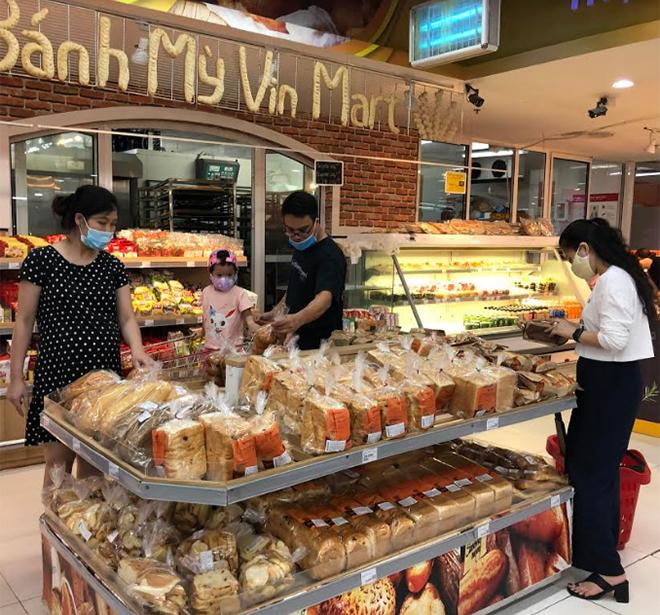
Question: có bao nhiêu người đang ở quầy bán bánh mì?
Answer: có bốn người ở quầy bán bánh mì